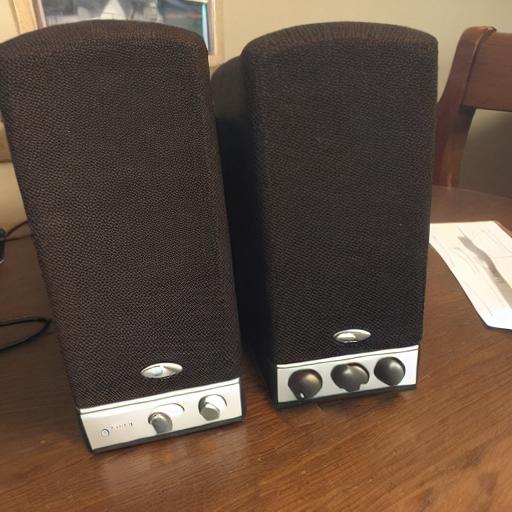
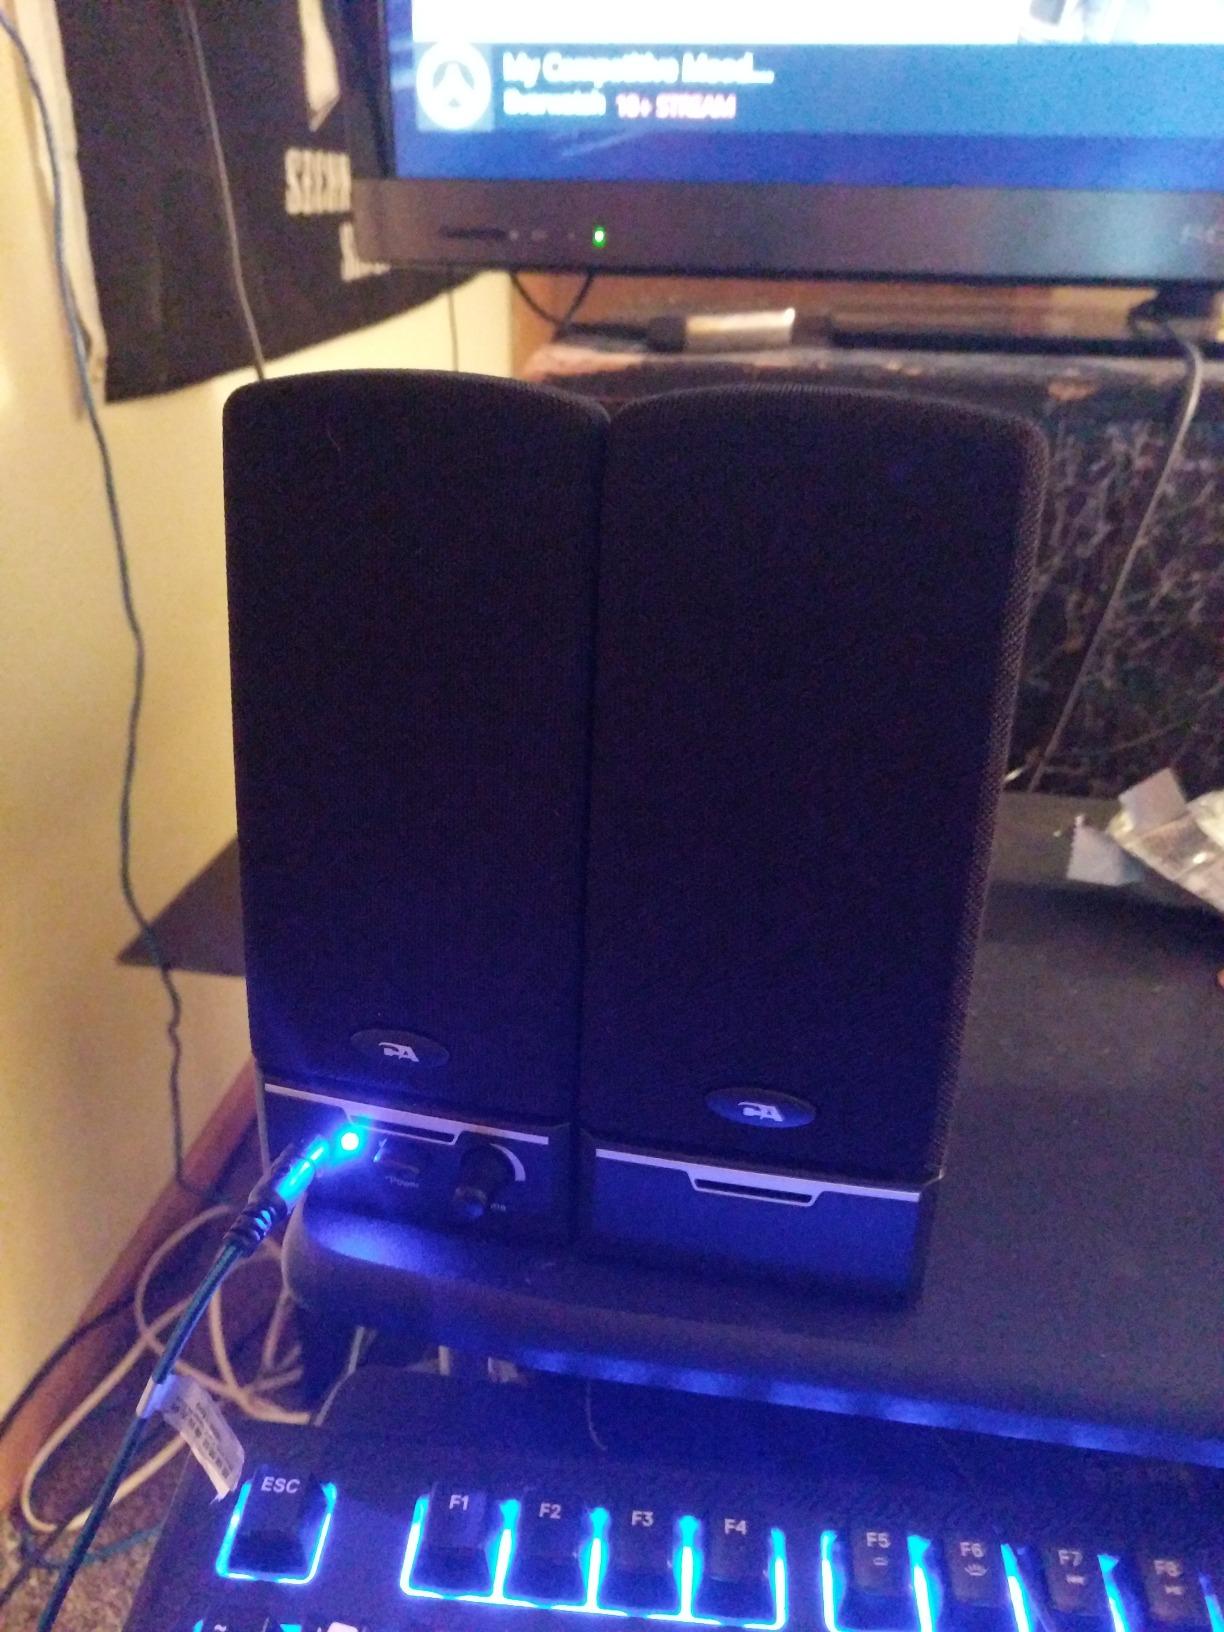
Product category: speaker
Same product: no